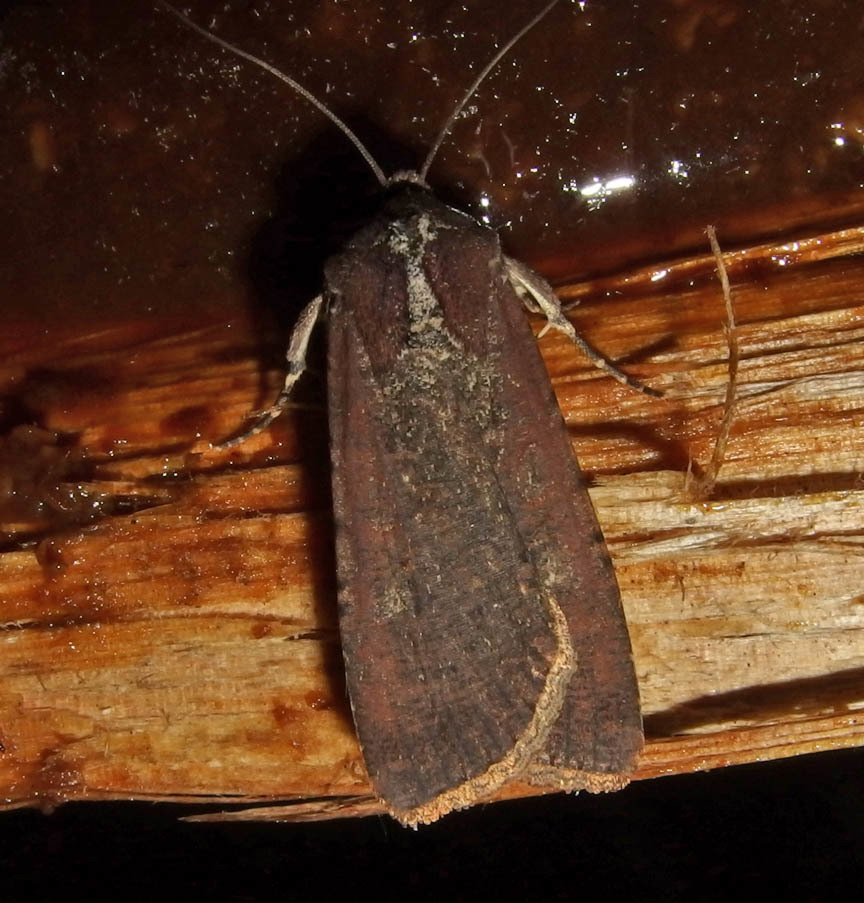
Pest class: cutworms